Funspot (arcade)

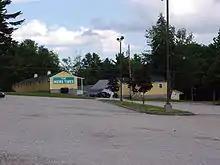
The Weirs Times building on Funspot's campus

Funspot's founder and owner, Robert M. Lawton has launched other community ventures that are not associated with his family entertainment center. Records of Funspot's web site show that at least from 2006 to 2012, several of its charity bingo games each week—staffed in part by volunteers—have had one of the associated nonprofits as their beneficiary.